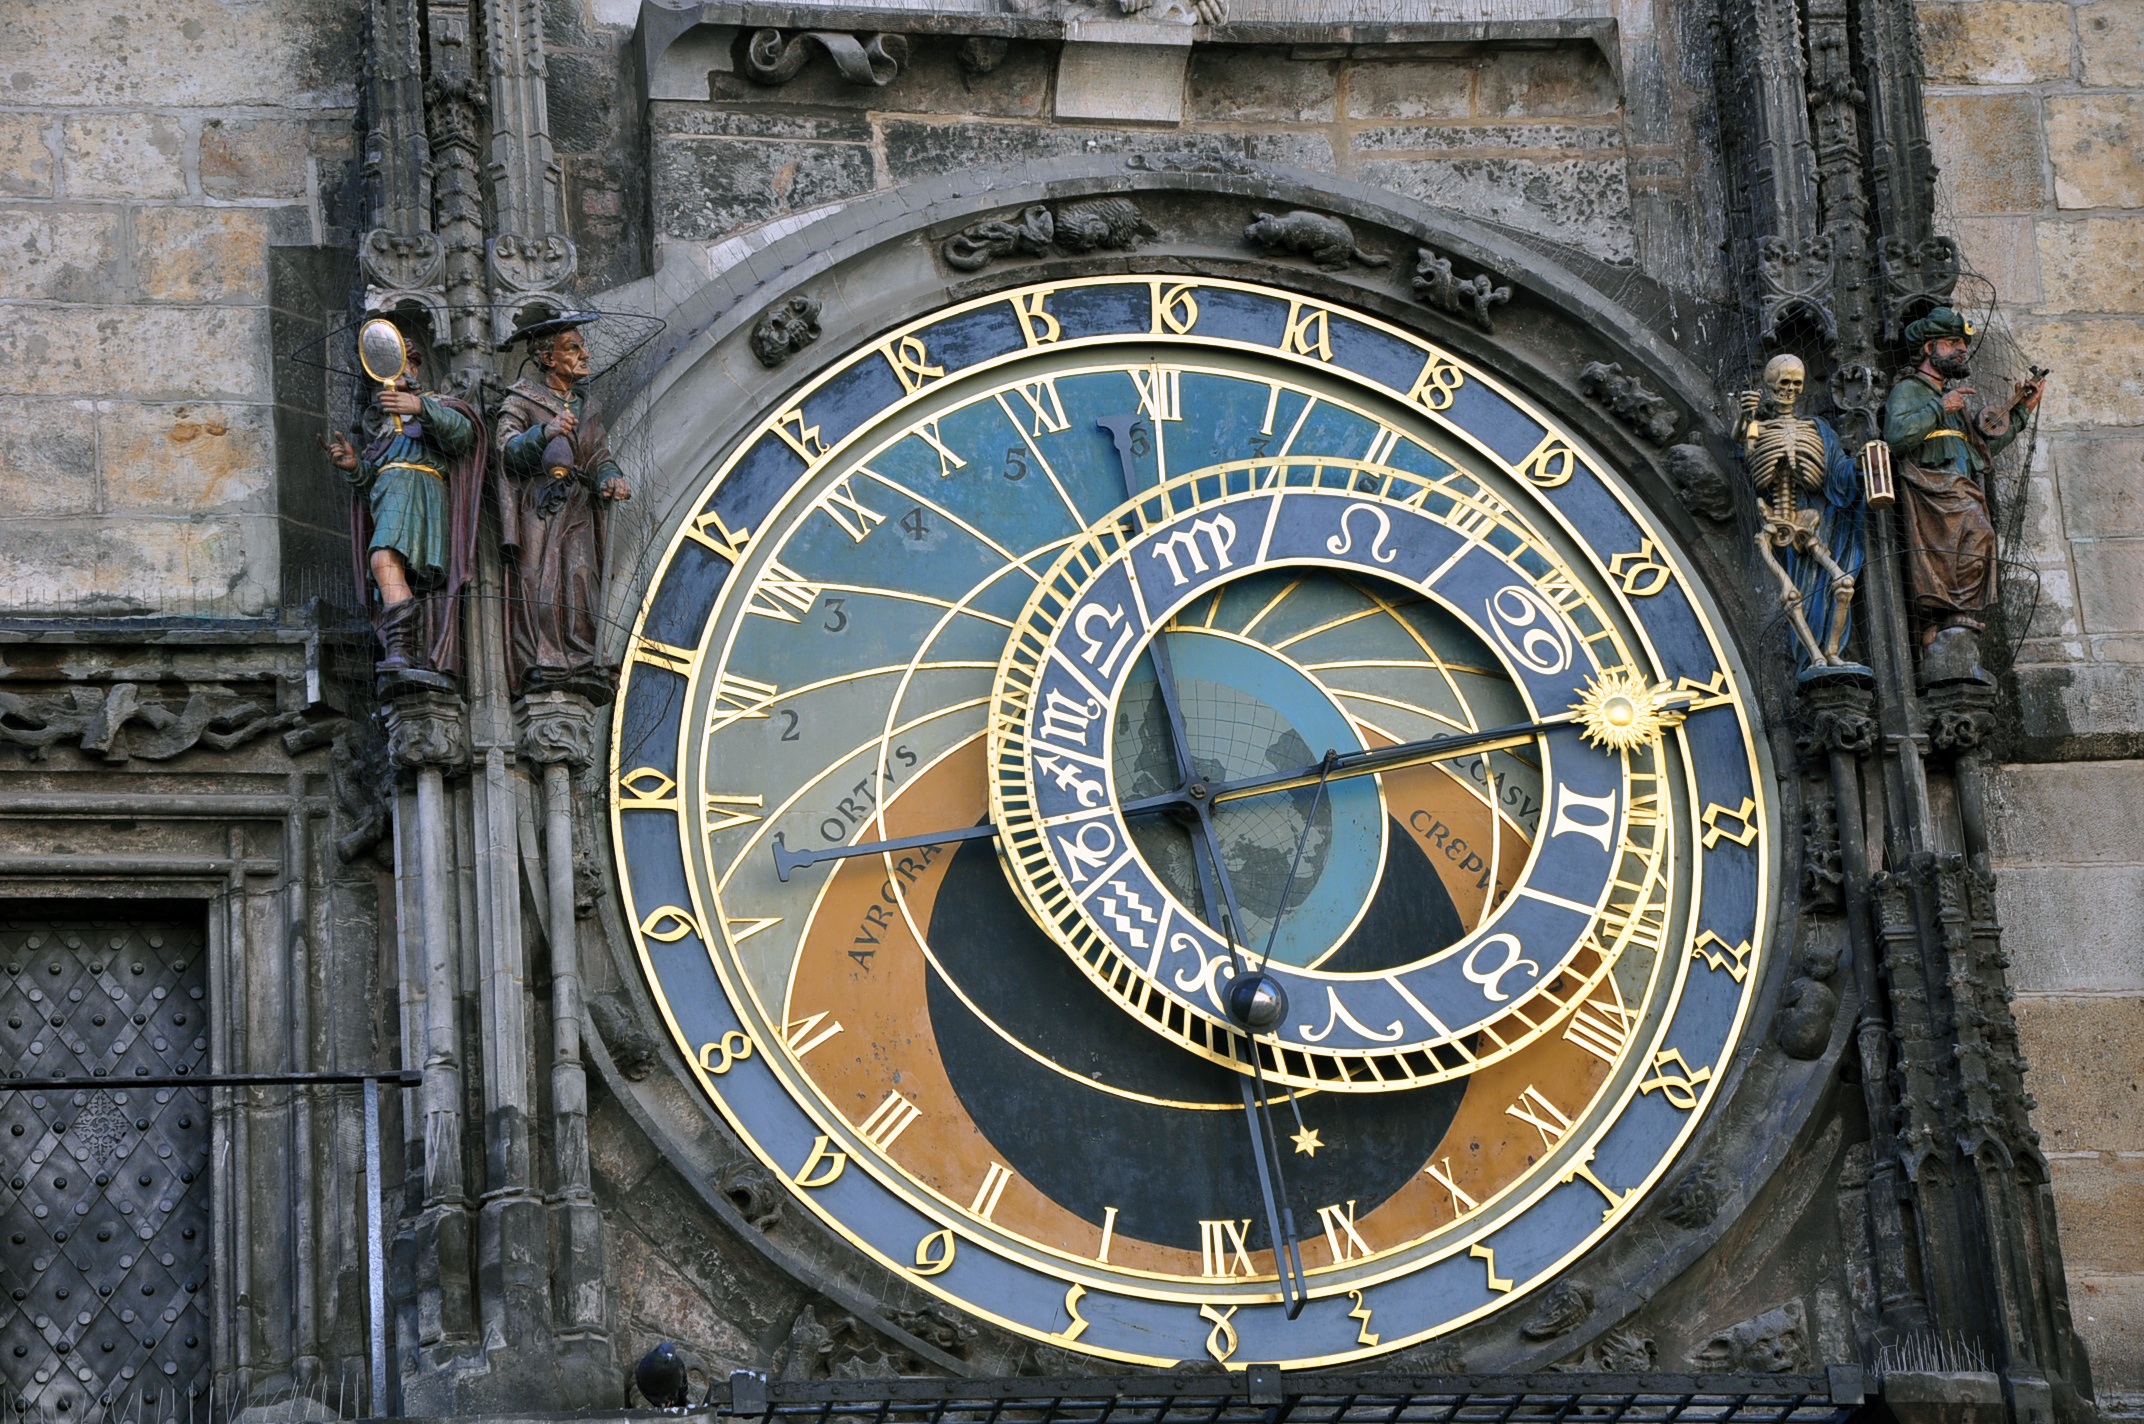
window, clock, time, facade, clock tower, symmetry, czech, urban area, prague square